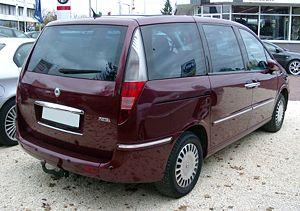
Les Citroën C8, Fiat Ulysse II, Lancia Phedra et Peugeot 807 sont des monospaces à sept ou huit places produits sur la même base, dans l'usine SEVEL Nord constituée par Sevel, une société conjointe PSA Peugeot Citroën–Fiat Professional.